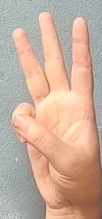
ASL sign: 6